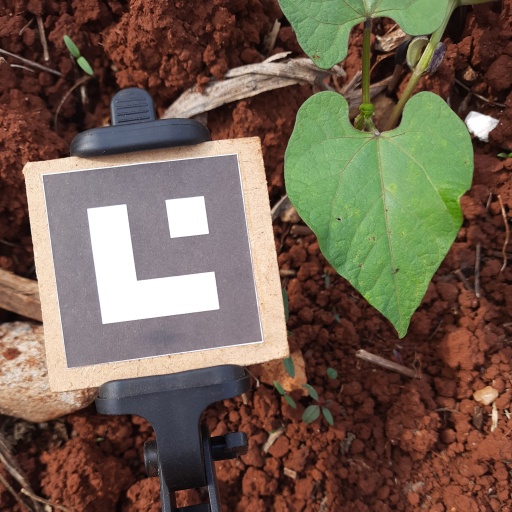
Observations: wavy surface, eating holes in the center, under sunlight